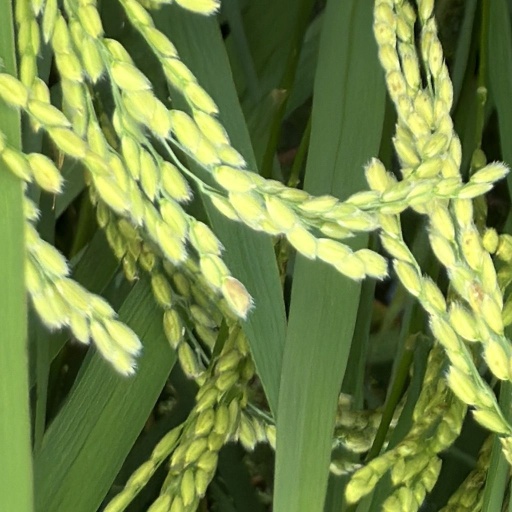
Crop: rice